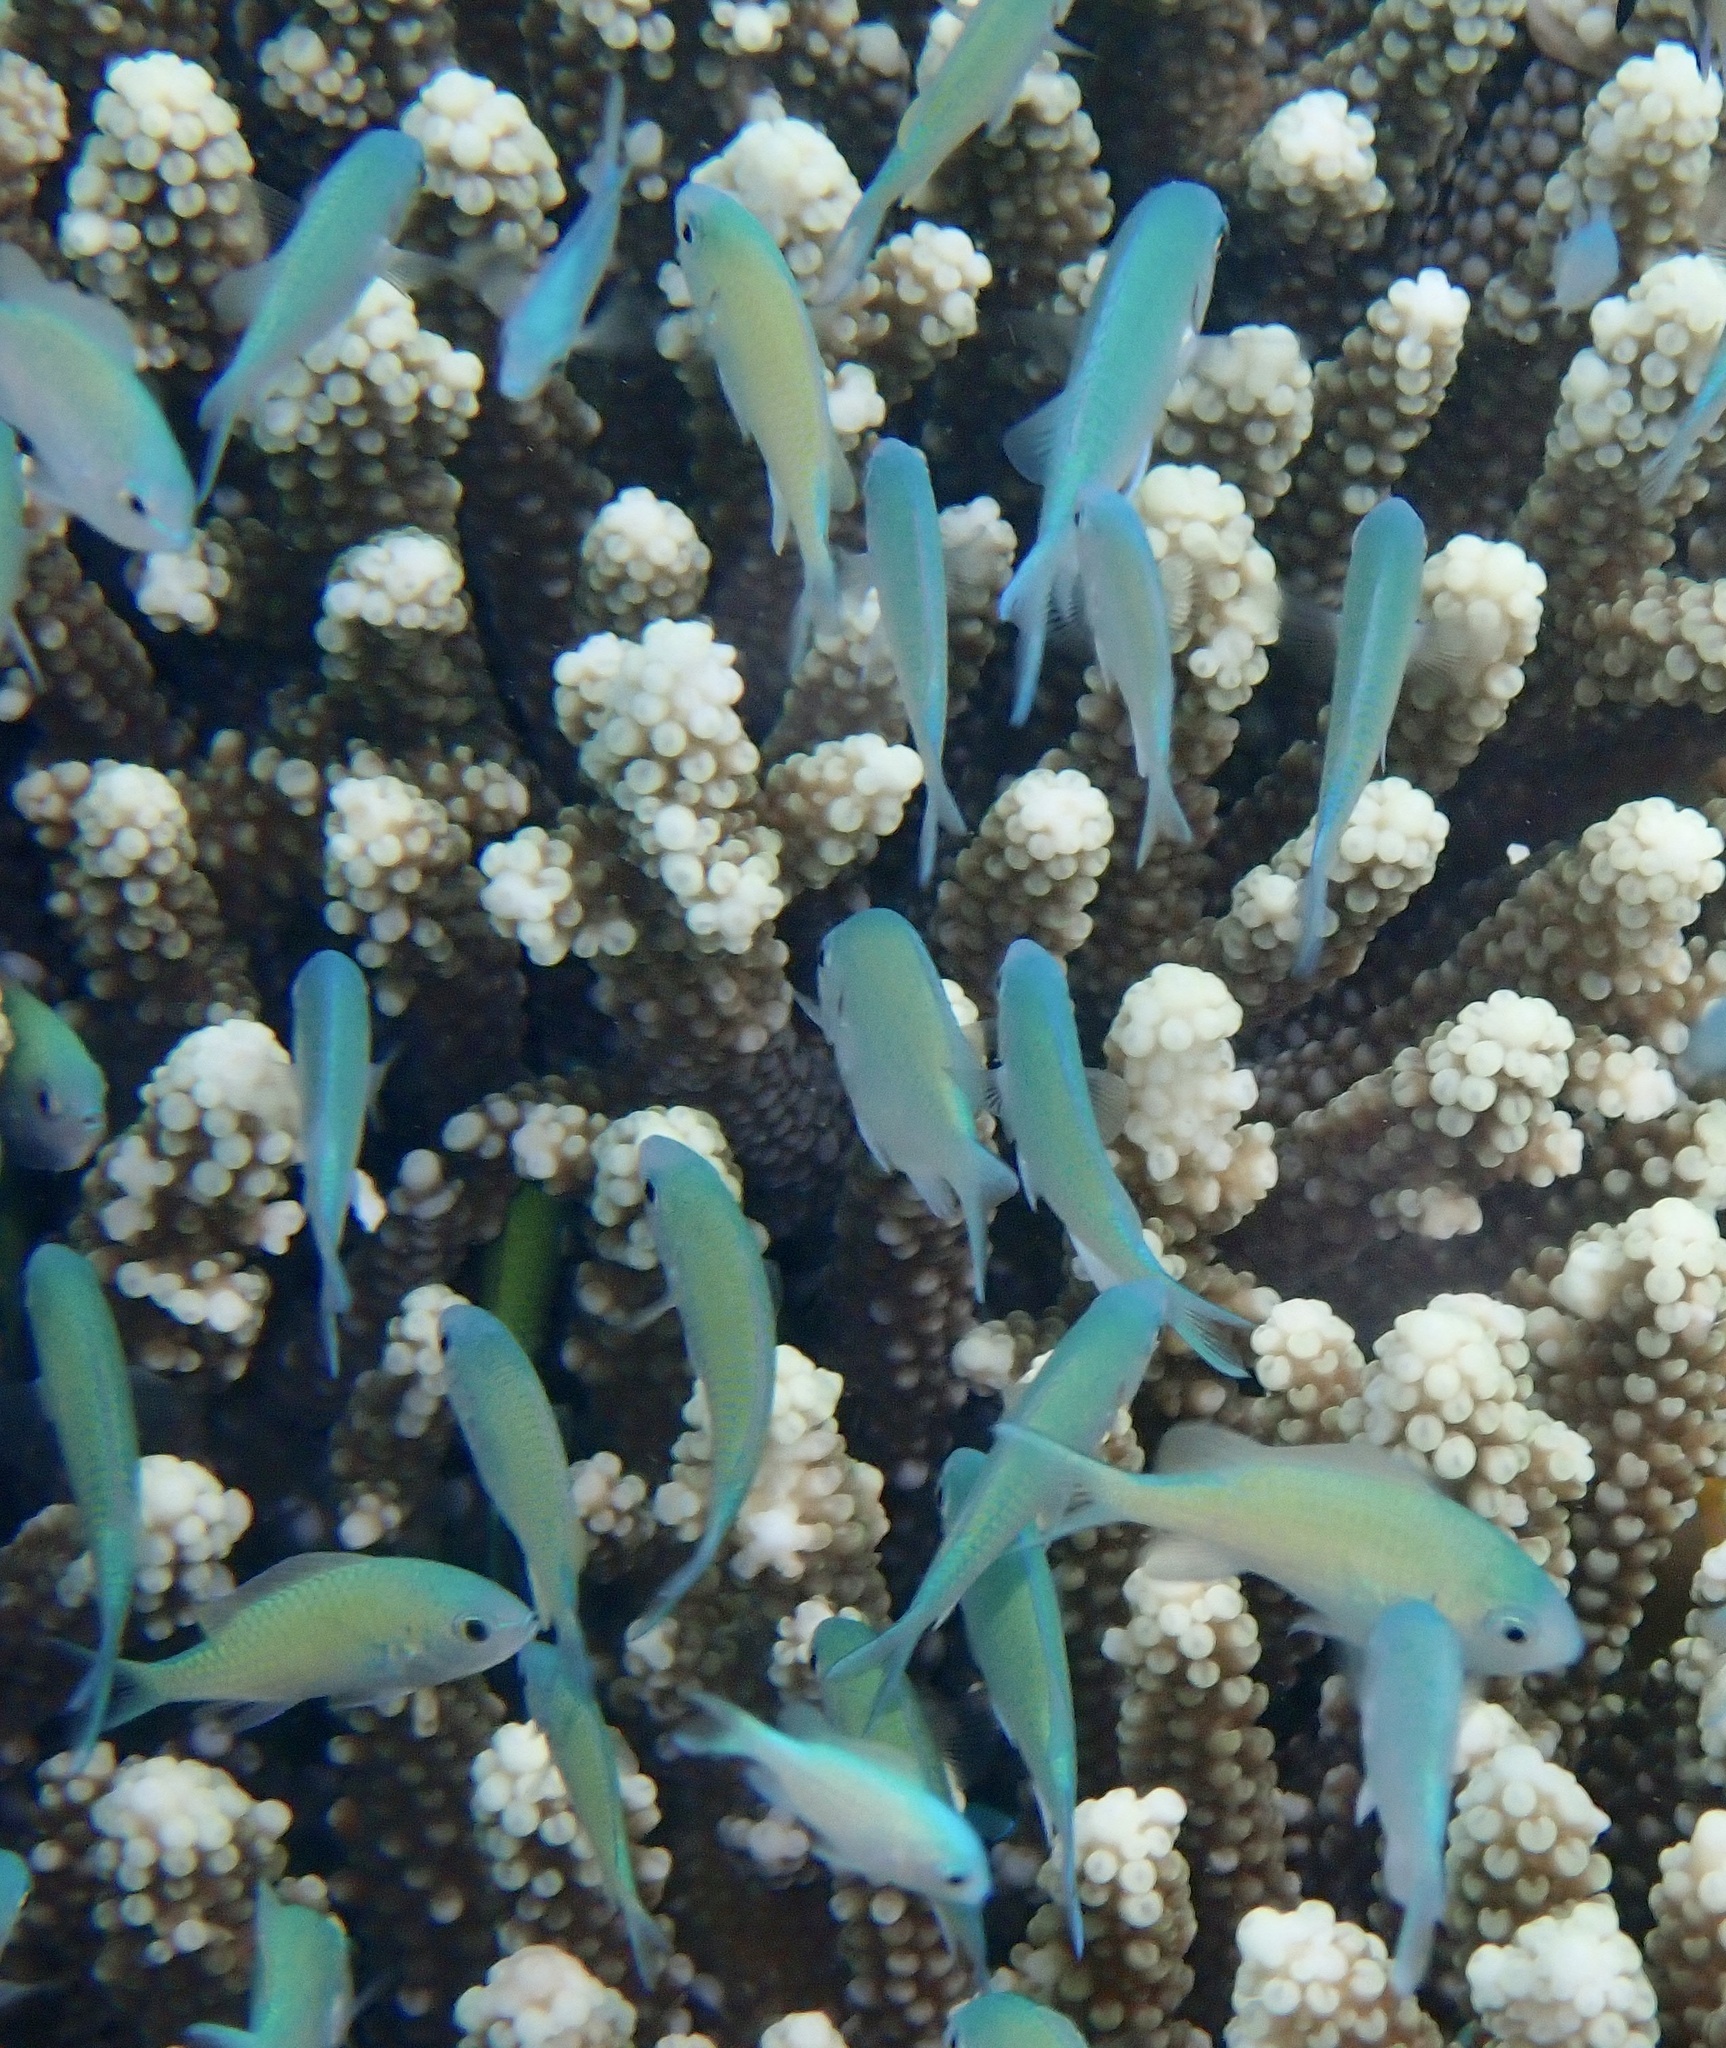
Chromis viridis (Blue-green Chromis)